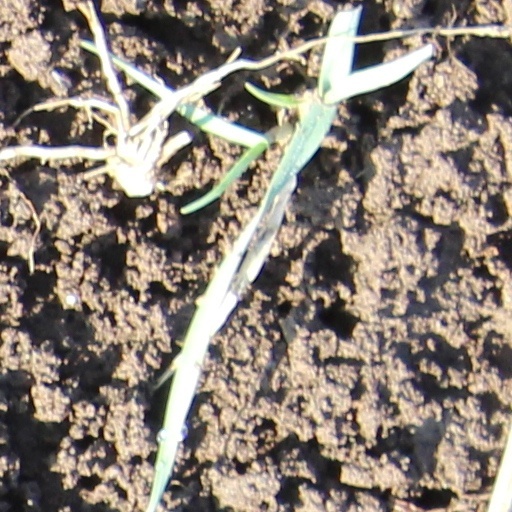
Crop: wheat